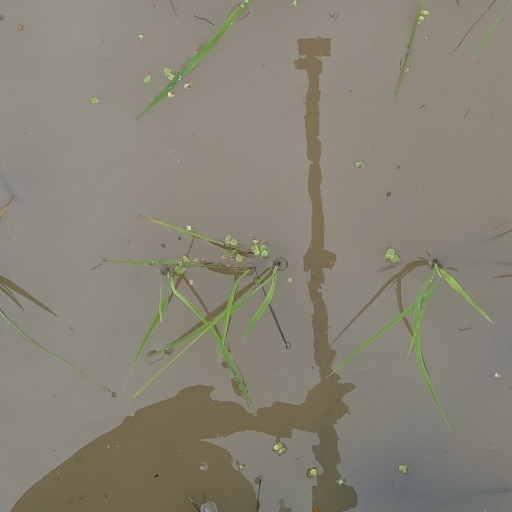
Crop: rice